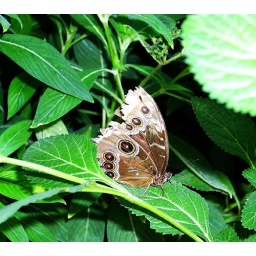
Butterfly at butterfly house at Zoo in San anotonio